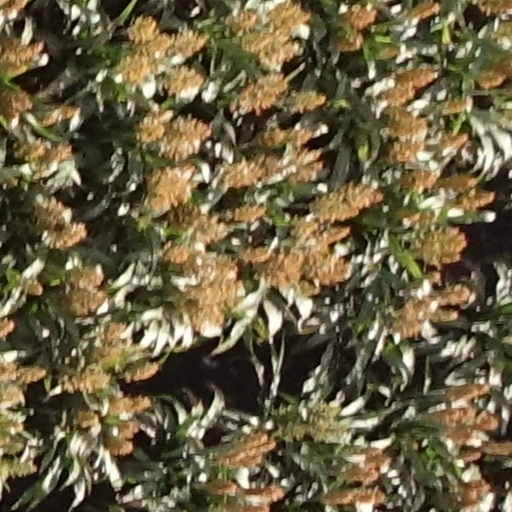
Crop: sorghum